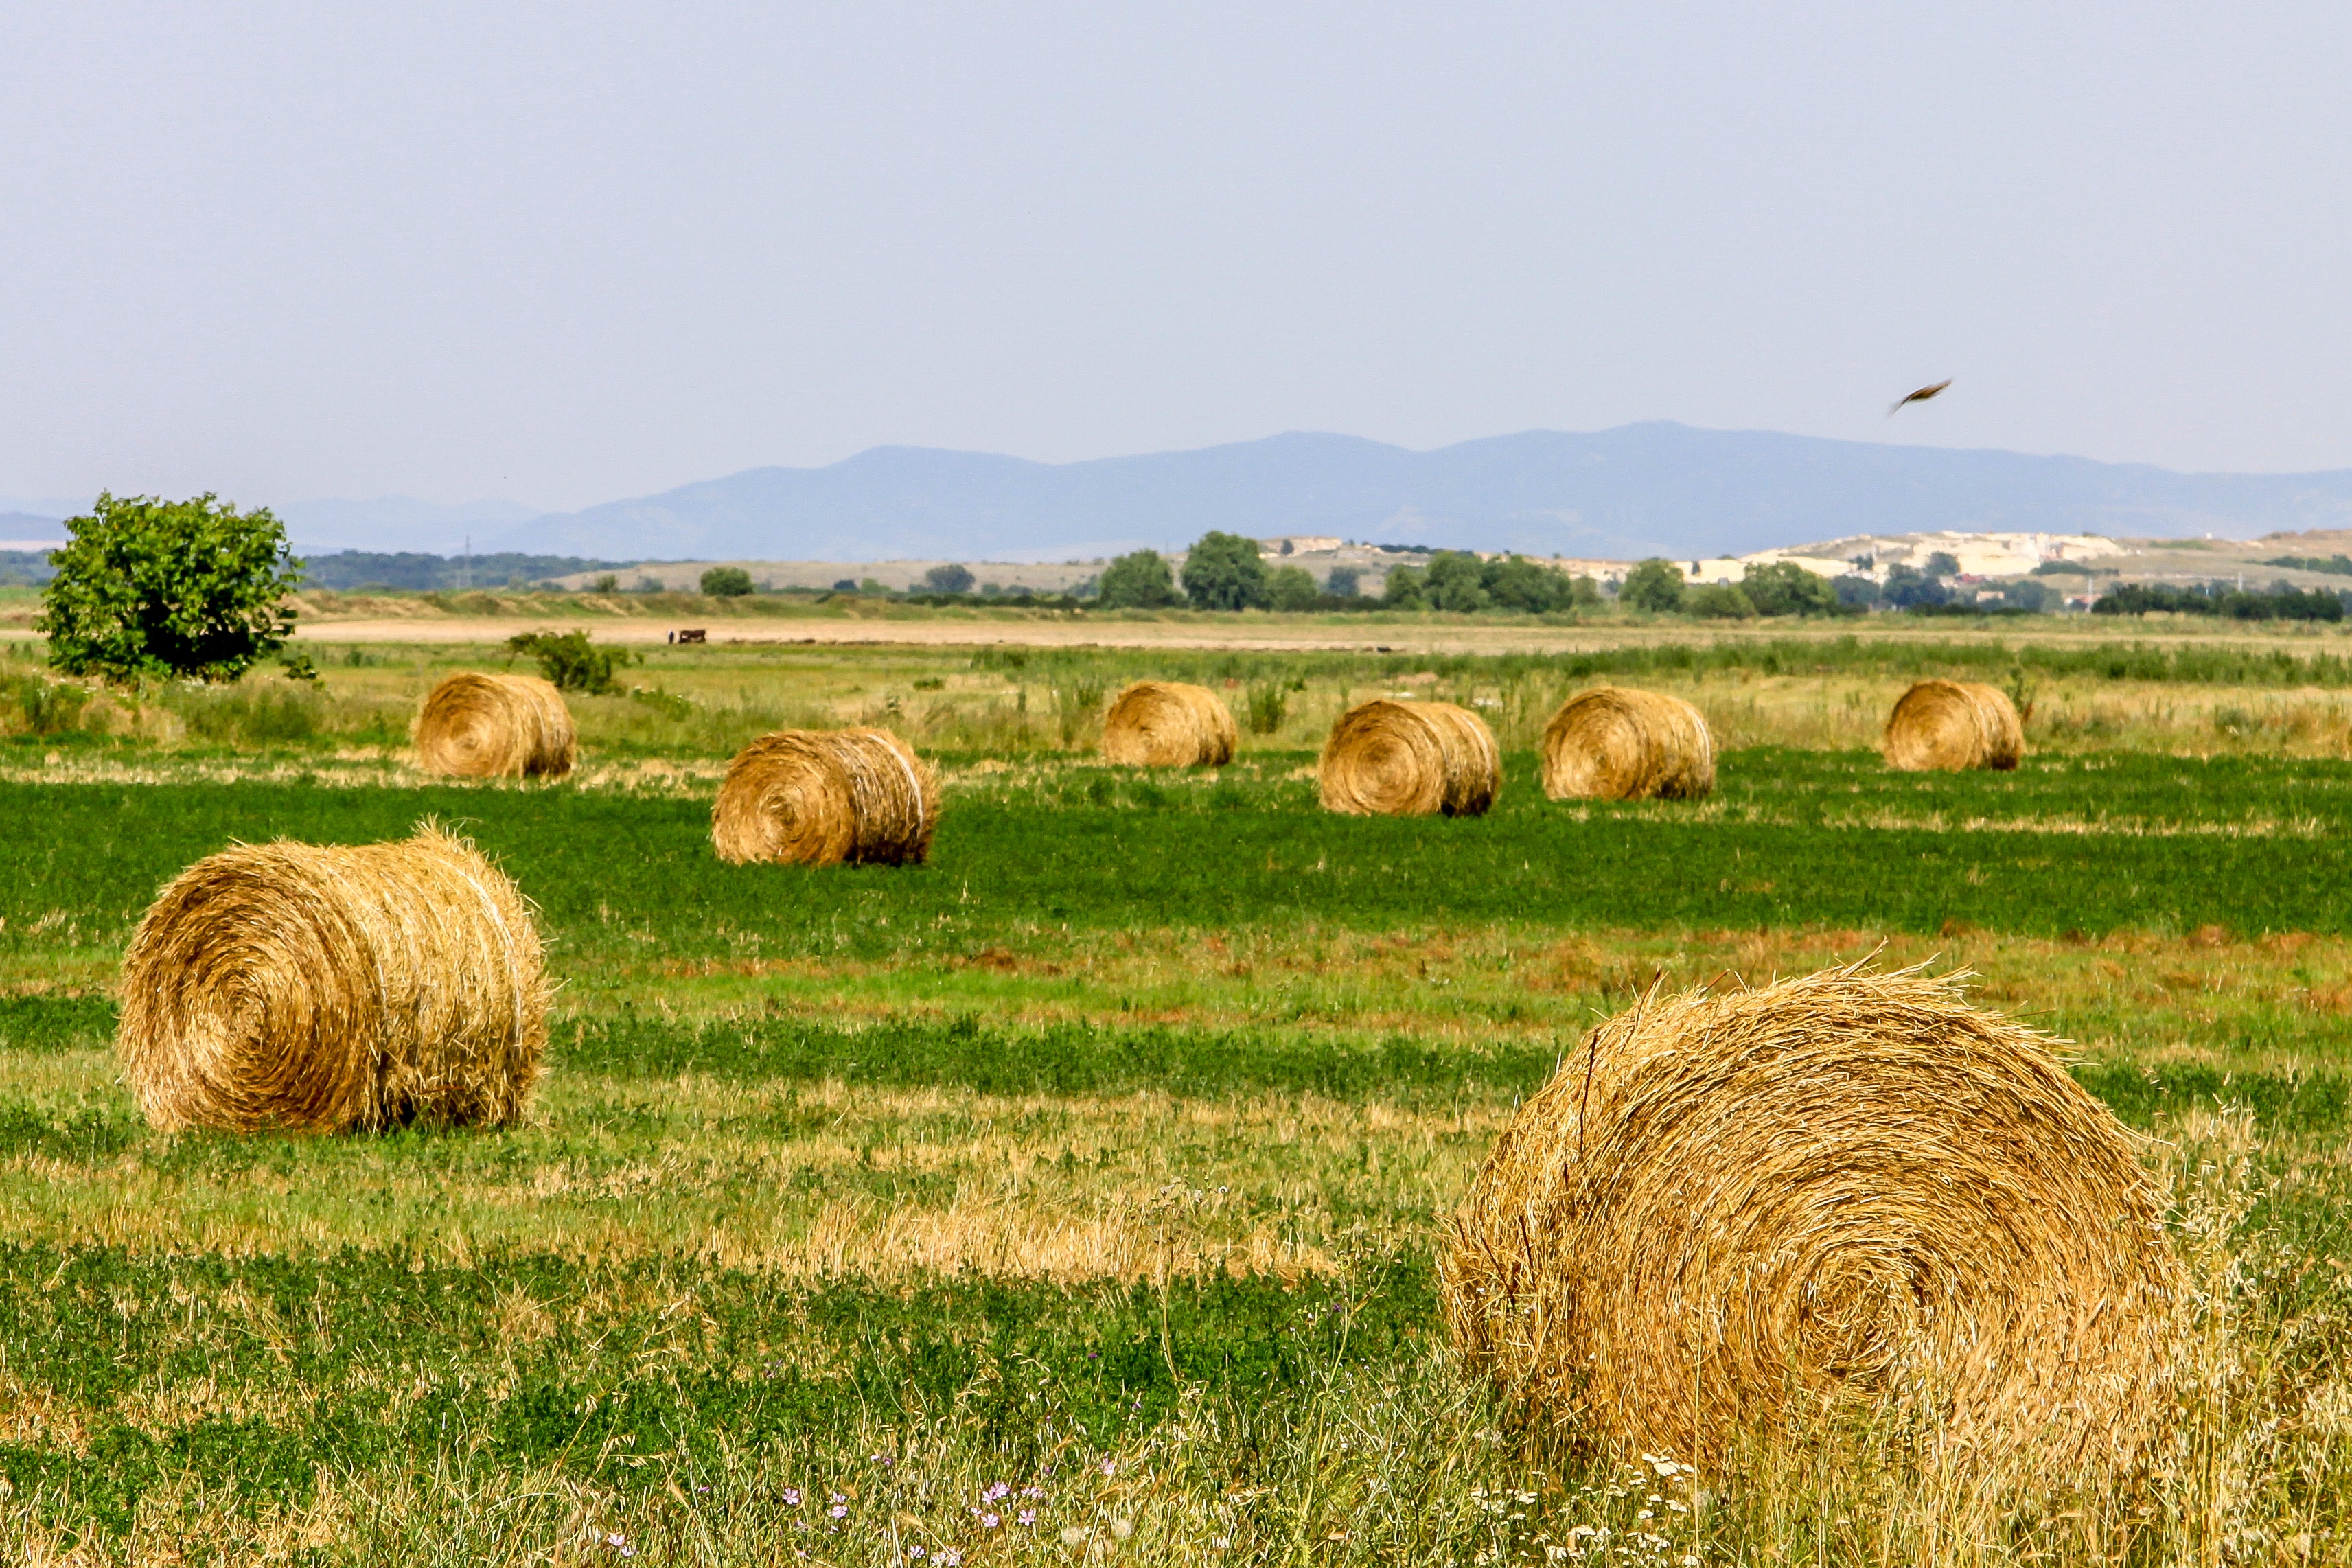
landscape, nature, horizon, plant, sky, sun, hay, field, farm, meadow, prairie, countryside, sunlight, land, summer, rural, herd, farming, harvest, crop, pasture, grazing, agriculture, plain, grassland, straw, rural area, grass family